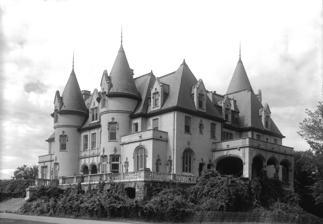
Building: Northfield Chateau
Country: United States of America
Year built: 1903
The Northfield Chateau Interior The Northfield Chateau , also variously known as Chalet Schell and Birnam House , was a large mansion on Highland Avenue in Northfield, Massachusetts . It no longer exists. The chateau was designed by noted architect Bruce Price (of the Château Frontenac ) for Francis Robert Schell, a New York capitalist attracted by his interest in Dwight Lyman Moody 's work at the nearby Northfield Seminary and Mount Hermon School . It was completed in 1903 on grounds of 125 acres (51 ha). The building was loosely patterned upon a French chateau but fanciful in style, with 99 rooms in a compact, three-story structure ornamented with prominent turrets. Contrary to popular rumors that Mrs. Schell despised the Chateau and refused to live in it, the Schells summered at their beautiful home for 25 years. It was only after the death of her beloved husband in 1928 that Mrs. Schell refused to set foot in the house again, insisting when she stayed at the Northfield Hotel during future summers that she have a room not overlooking the grand house that had been her husband's pride and joy. A server at the Inn overheard her once responding to another guest's compliments of her former home with "I hate it; I never go there." After Mr. Schell's death, the mansion fell into disrepair and was eventually sold to the Northfield School for Girls which also owned the Northfield Hotel. They intended to use it as a meeting place and novelty hotel annex; however, it was never practical for hotel use and in the end was demolished in 1963. Until that time, it was used by the Northfield School for Girls as the location of their prom. That is why the prom at Northfield Mount Hermon School to this day is called The Chat. For a brief time, the basement of the chateau was also used as a youth hostel--one of America's first, begun by Monroe and Isabel Smith . The Tinney Family of Belcourt Castle rescued many pieces from the chateau before its destruction, notably the mirrors which now are in their banquet hall. References Northfield Mount Hermon School history Northfield Mount Hermon School photographs Historic American Buildings Survey Eric-Goldscheider.com 42°42′10.31″N 72°26′47.40″W / 42.7028639°N 72.4465000°W / 42.7028639; -72.4465000